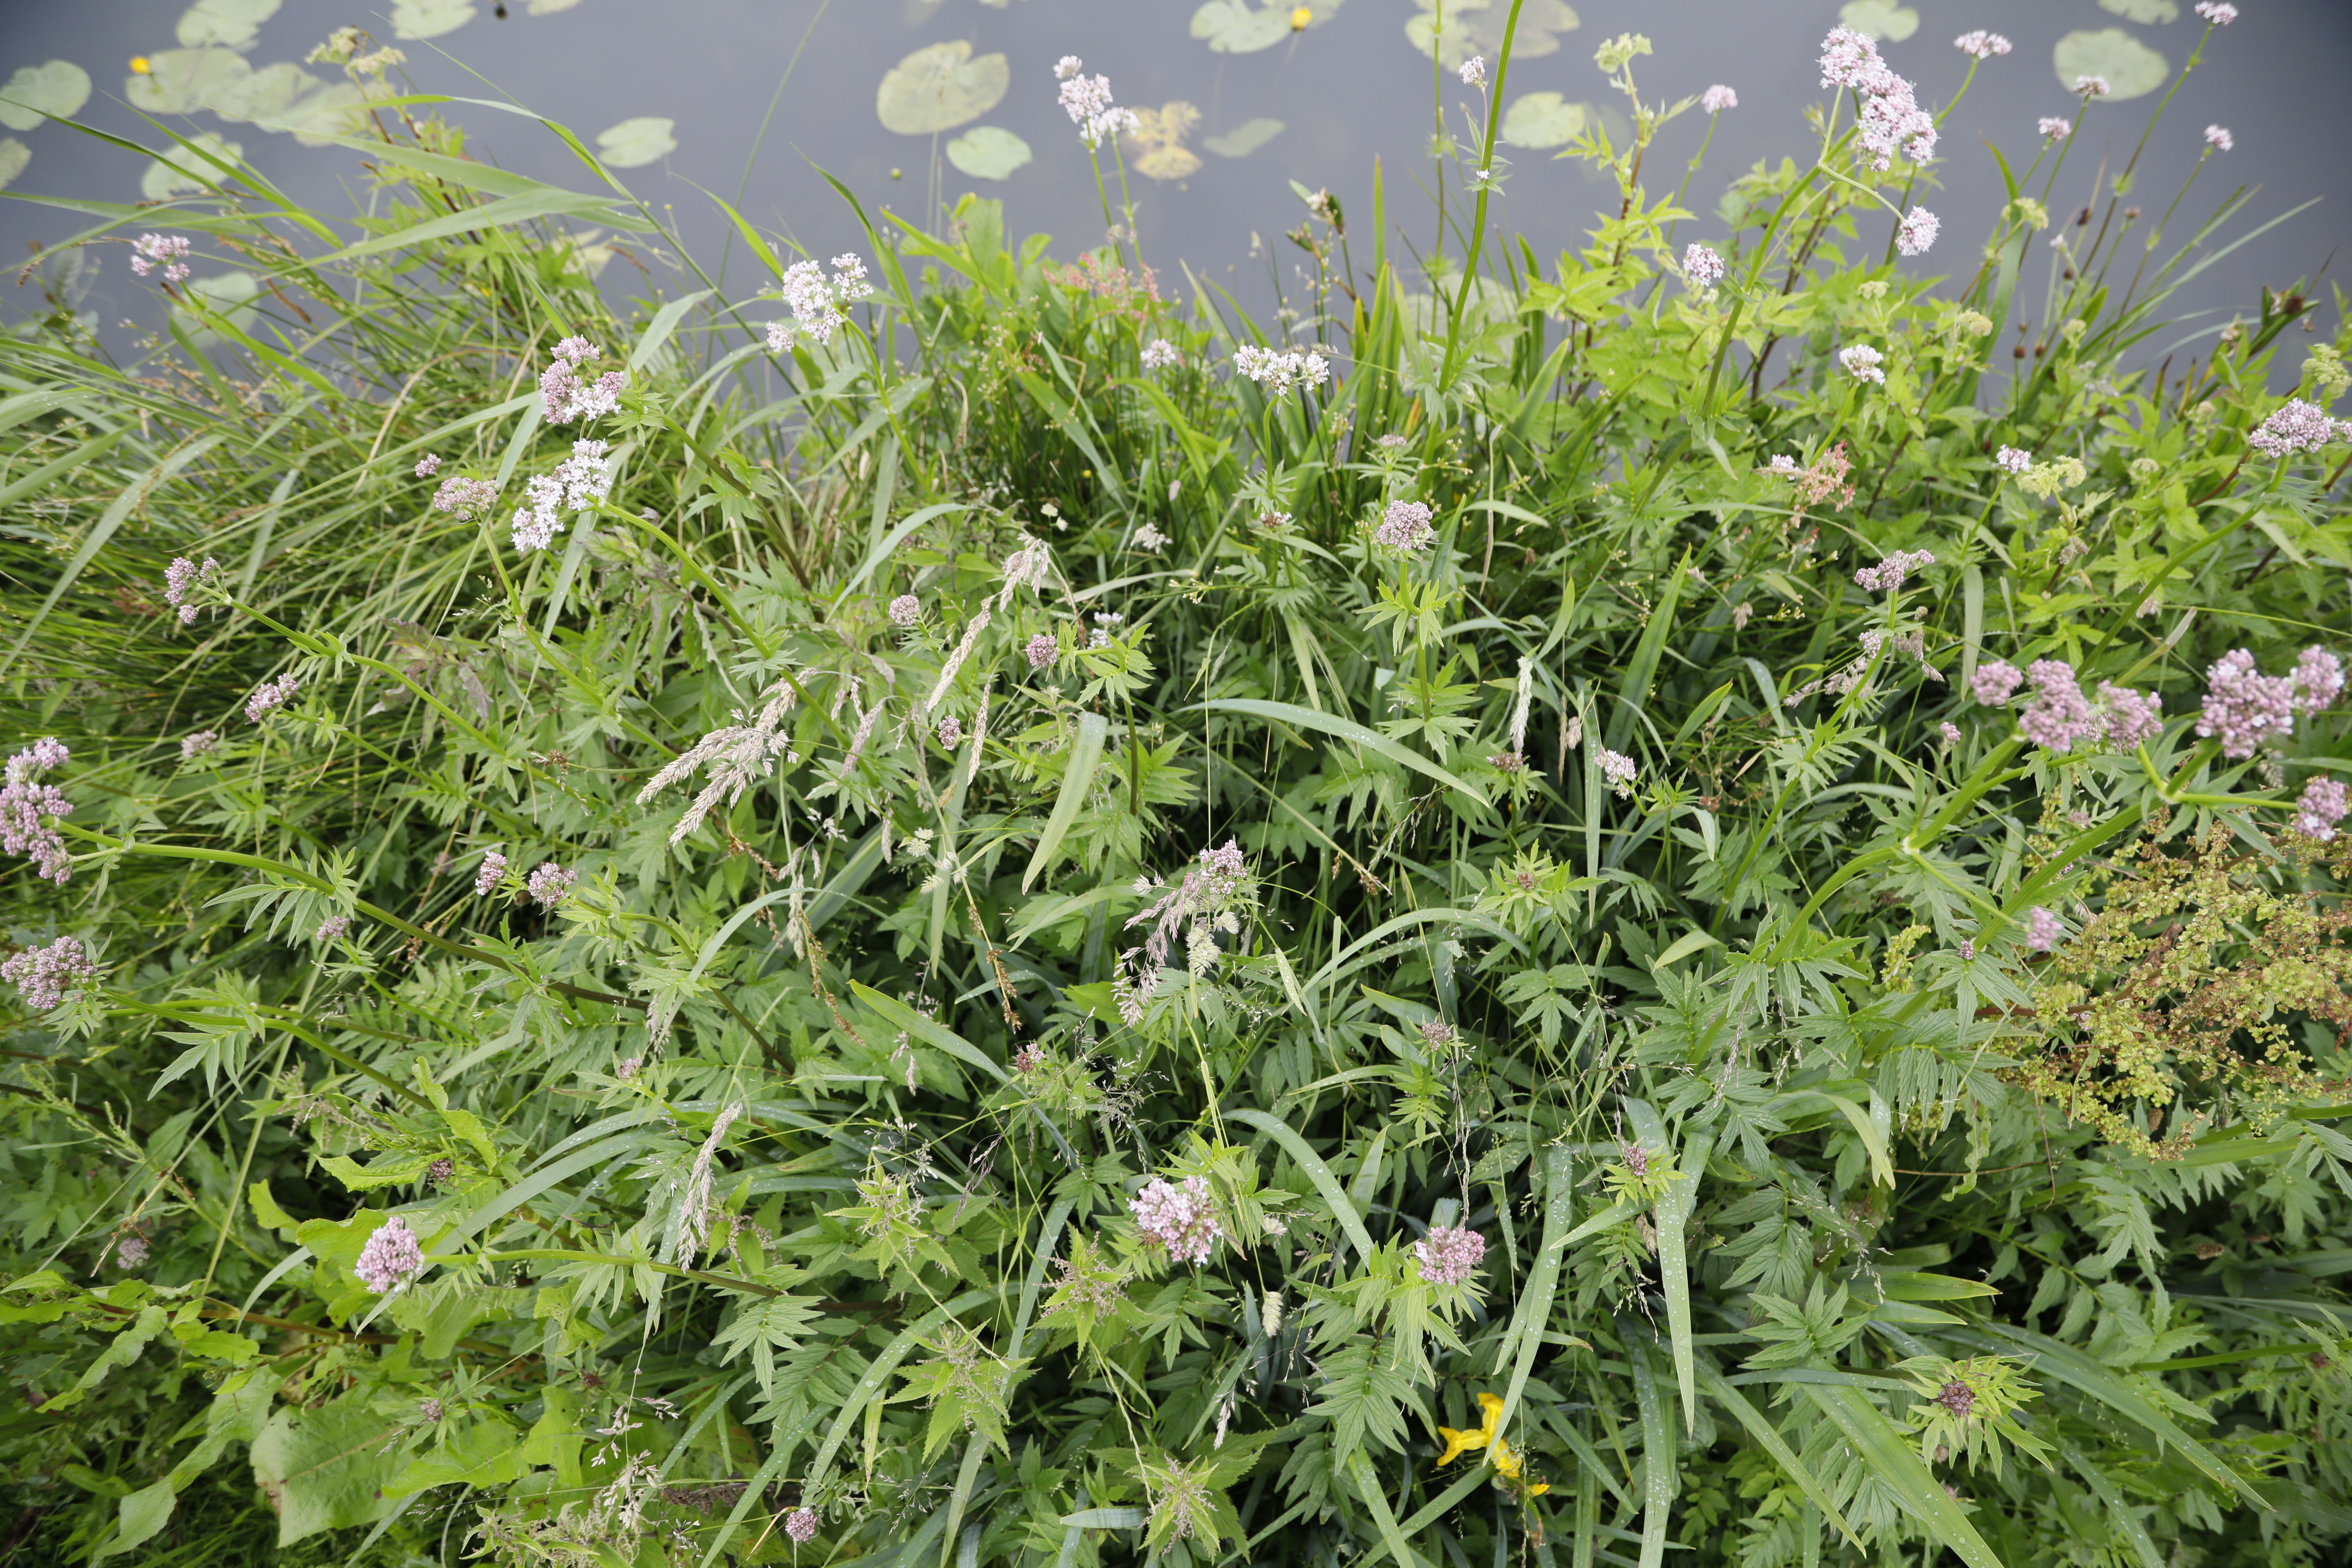
Plant species: Iris pseudacorus, Valeriana officinalis